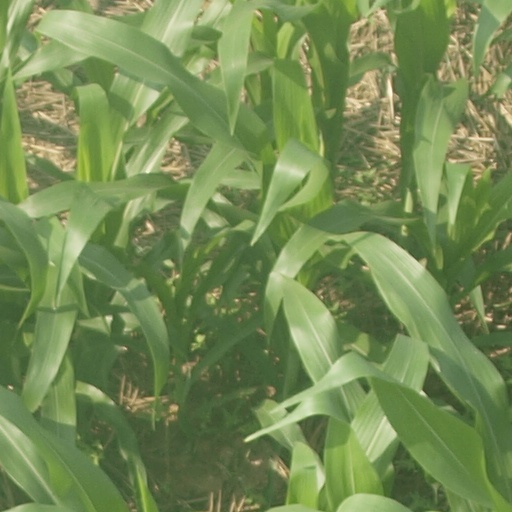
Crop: maize; corn